Beautiful Store

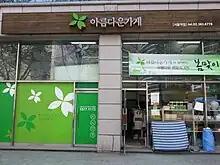
Beautiful Store, Seoul branch

Beautiful Store is a Korean nonprofit organization and charity shop. It was launched in 2002, following the model of the Oxfam shop, and now operates over 100 stores across Korea. The volunteer-run store collects donations of old or worn-out items like clothing, books, bags, kitchenware and appliances, and sells them to raise money for charity.